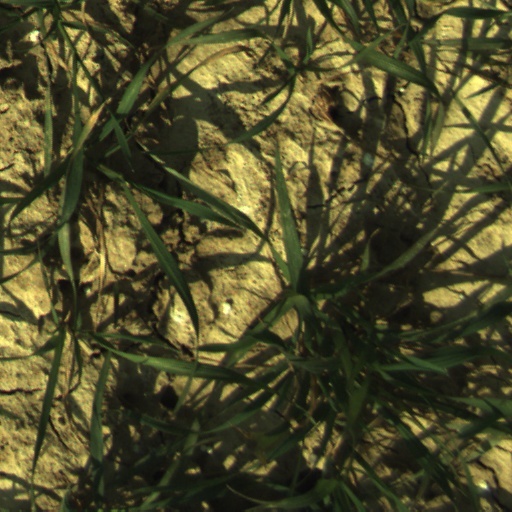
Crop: wheat